Philip V of Spain

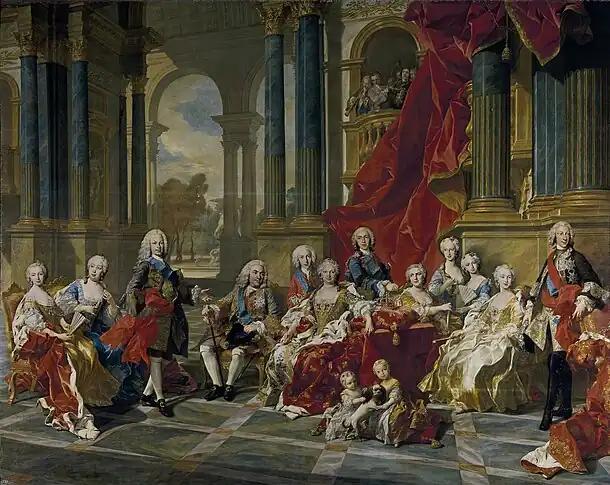
""The Family of Felipe V""; (L-R) Mariana Victoria, Princess of Brazil; Barbara, Princess of Asturias; Ferdinand, Prince of Asturias; King Philip V; Luis, Count of Chinchón; Elisabeth Farnese; Infante Philip; Louise Élisabeth of France; Infanta Maria Teresa; Infanta Maria Antonia; Maria Amalia, Queen of Naples and Sicily; Charles King of Naples and Sicily. The two children in the foreground are Princess Maria Isabella Anne of Naples and Sicily and Infanta Isabella of Spain (daughter of the future Duke of Parma)

Philip helped his Bourbon relatives to make territorial gains in the War of the Spanish Succession and the War of the Austrian Succession by reconquering Naples and Sicily from Austria and Oran from the Ottomans. Finally, at the end of his reign Spanish forces defended their American territories from a large British invasion during the War of Jenkins' Ear (1739–1748).